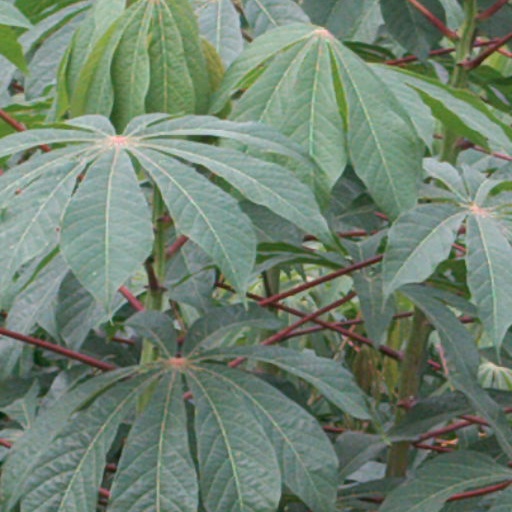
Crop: cassava